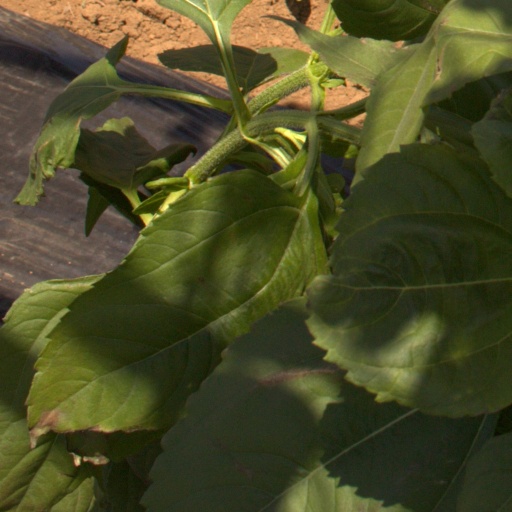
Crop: Jerusalem artichoke